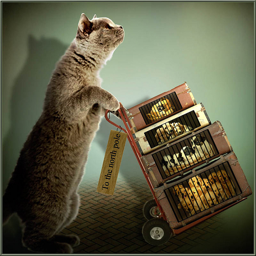
A large cat standing pushing a cart with wheels.
An image shows a cat pushing a cart filled with caged puppies.
a cat is pushing a dolly cart filled with crates
a cat standing on its hind legs pushing a dali
A very cute cat with a dolly with boxes.